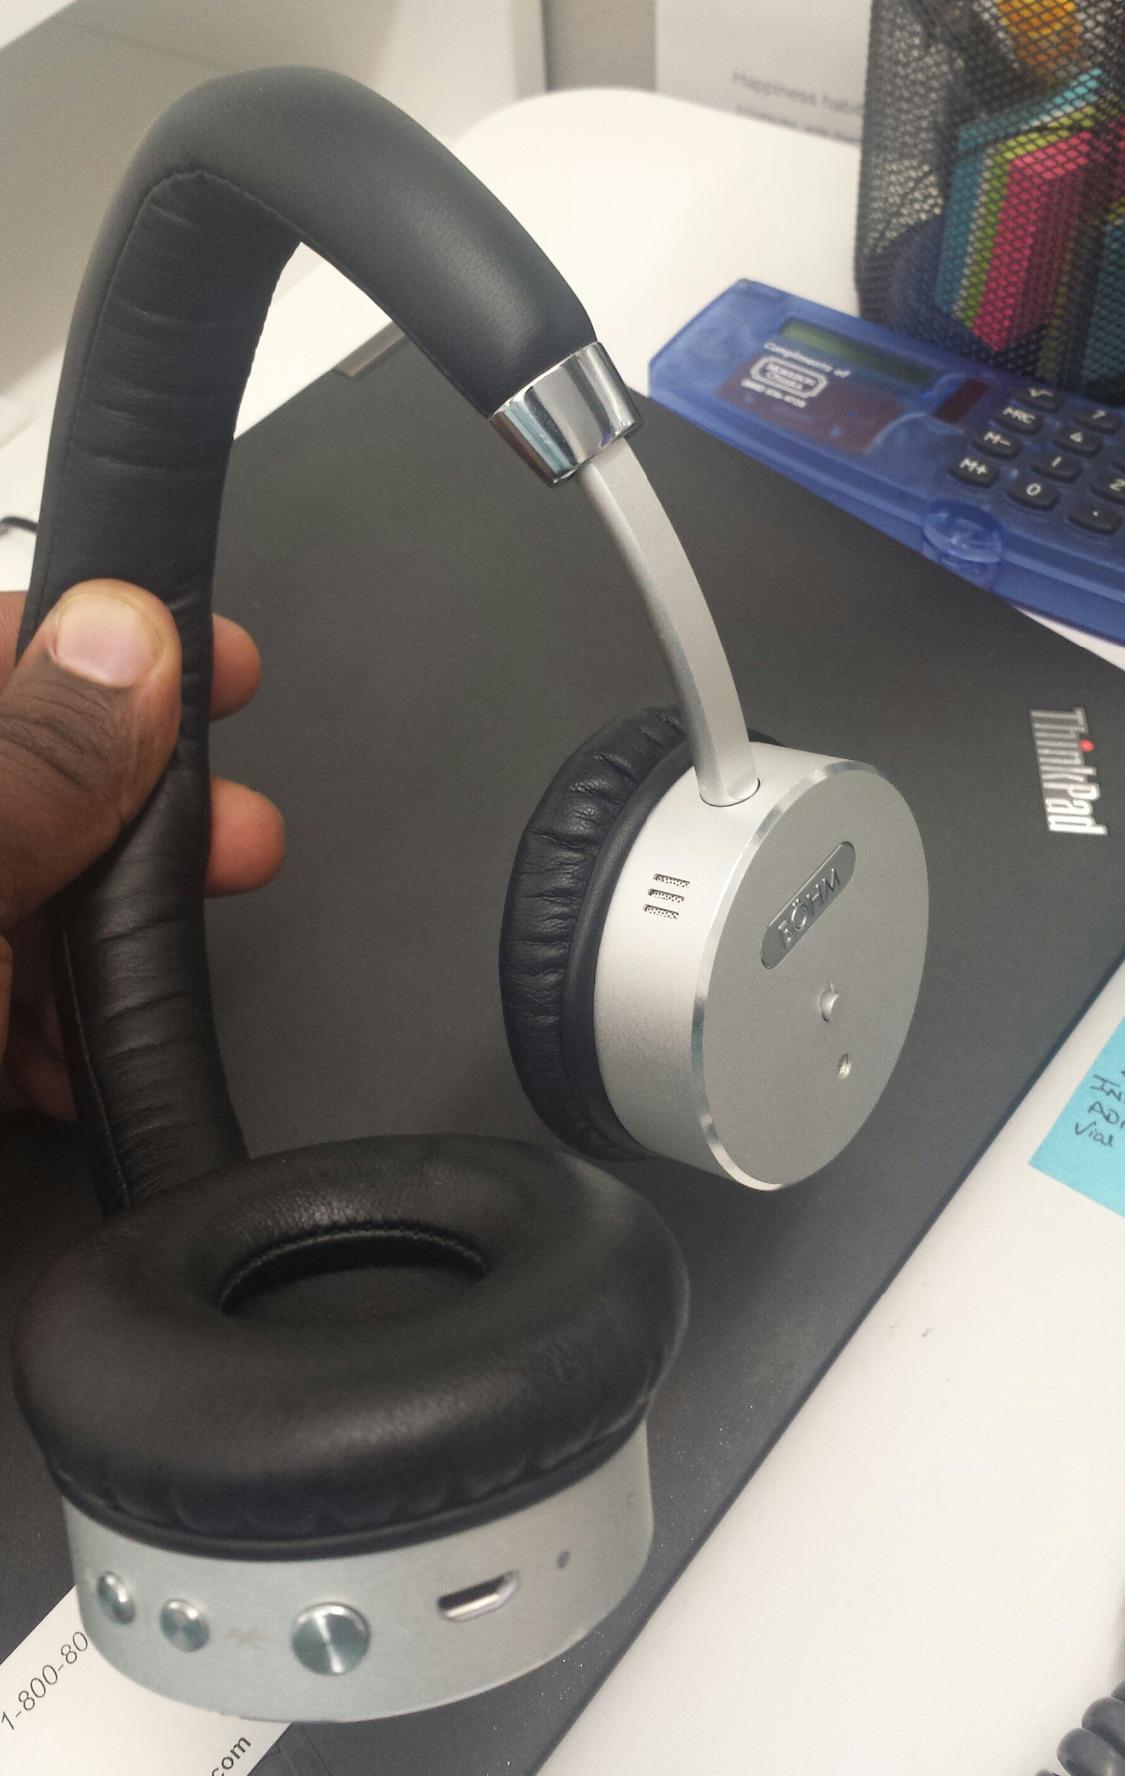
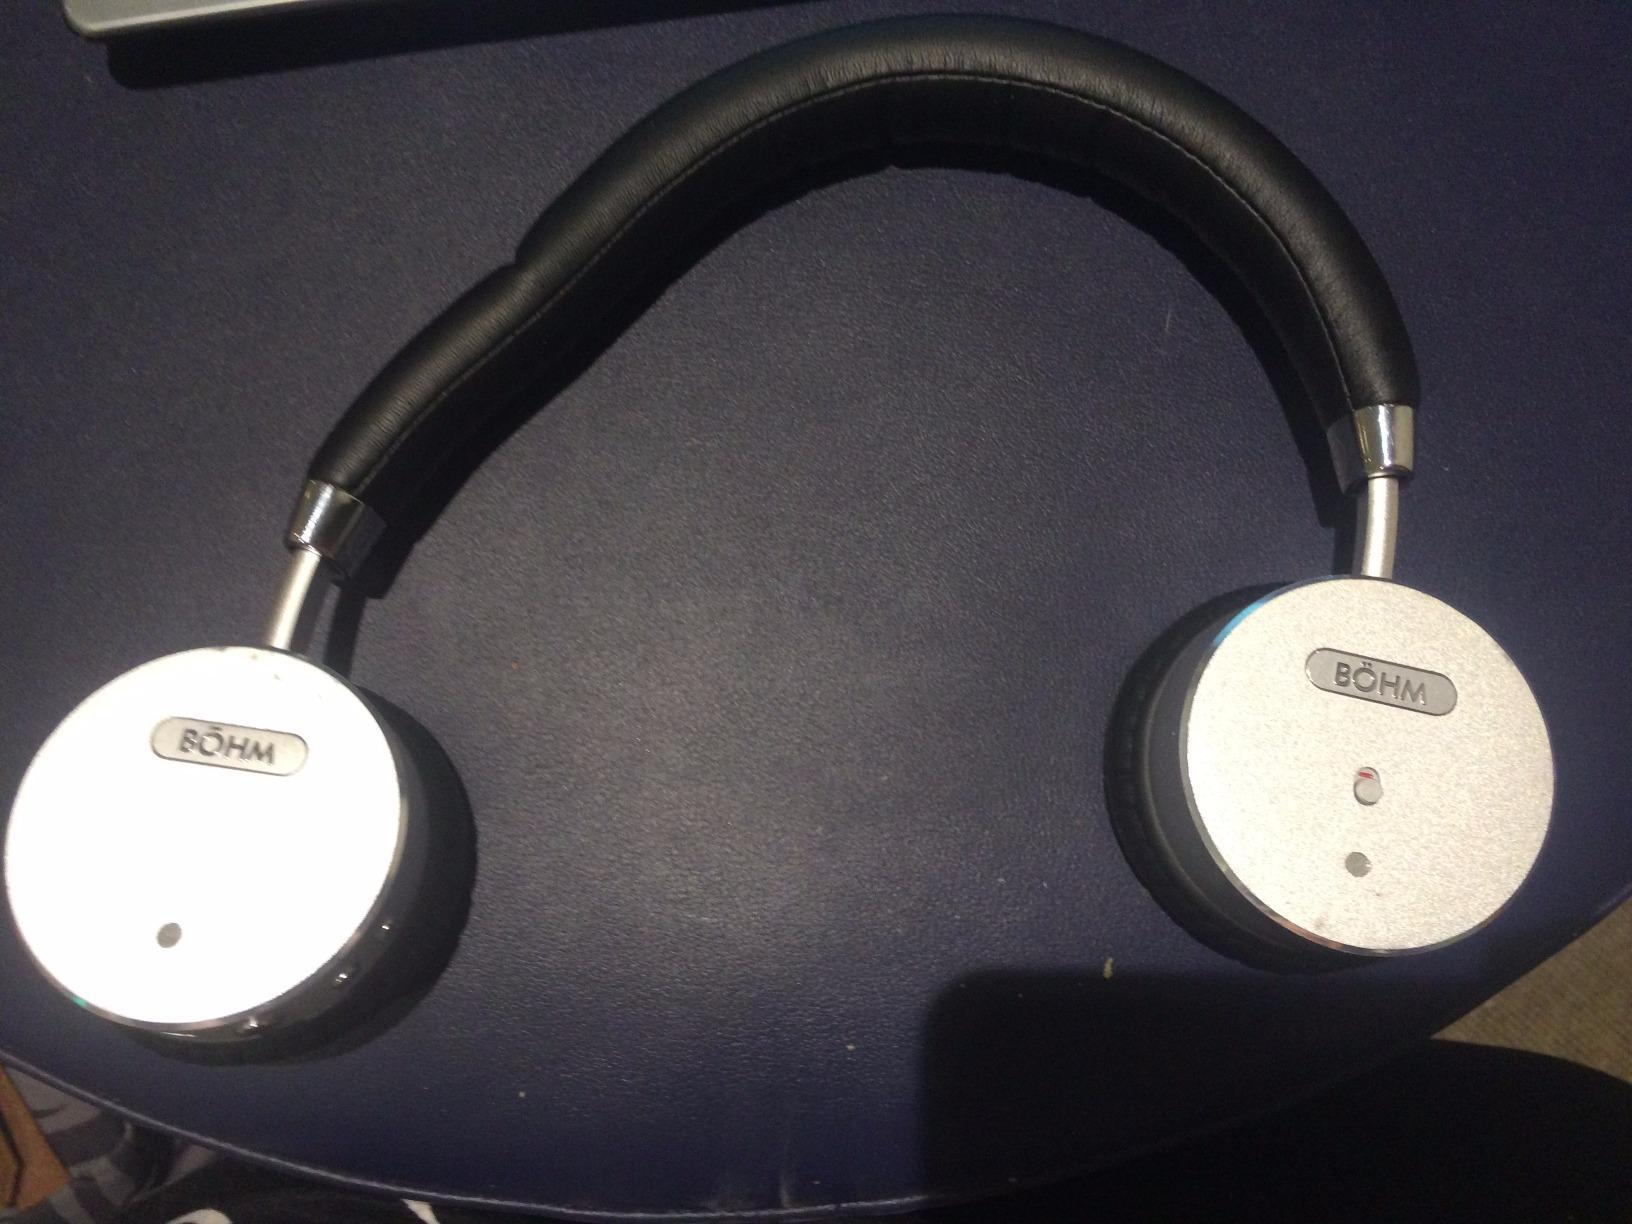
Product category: headphones
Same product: yes